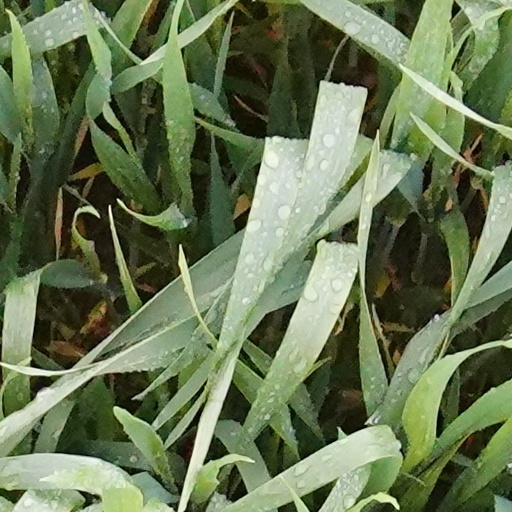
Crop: wheat